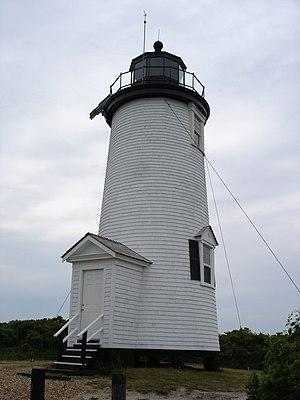
Le phare de Cape Poge est un phare actif situé à la pointe nord-est de l'île Chappaquiddick dans le Comté de Dukes.